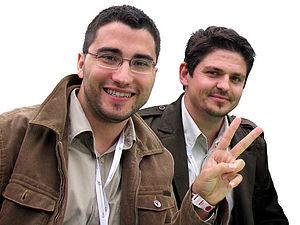
Panoramio est un site Web de partage de photographies géopositionnées qui n'est plus accessible par ses contributeurs depuis le 4 novembre 2016 ; Google, son propriétaire, conserve néanmoins la base de données pour Maps.